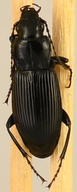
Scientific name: Pterostichus melanarius melanarius
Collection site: University of Notre Dame Environmental Research Center NEON (UNDE), plot UNDE_012